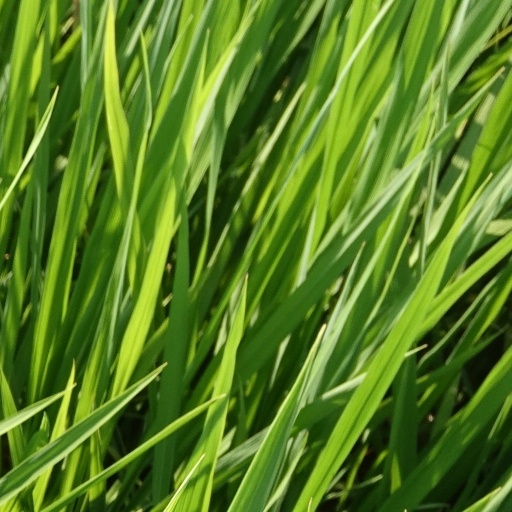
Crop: rice